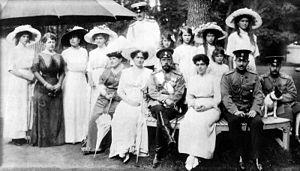
Marie Élisabeth Éléonore Alexandrine de Mecklembourg-Schwerin née le 14 mai 1854 à Ludwigslust, morte le 6 septembre 1920 à Contrexéville, fille du grand-duc Frédéric-François II de Mecklembourg-Schwerin et d'Augusta de Reuss-Köstritz fut par son mariage et sa personnalité un membre éminent de la Maison impériale de Russie.
Olga de Grèce, princesse de Grèce et de Danemark puis, par son mariage, princesse de Yougoslavie, est née le 11 juin 1903 à Tatoï, en Grèce, et décédée le 16 octobre 1997 à Paris, en France. Petite-fille du roi Georges Iᵉʳ de Grèce, elle est l'épouse du prince-régent Paul de Yougoslavie et exerce donc le rôle de « Première dame » de Yougoslavie entre 1934 et 1941.